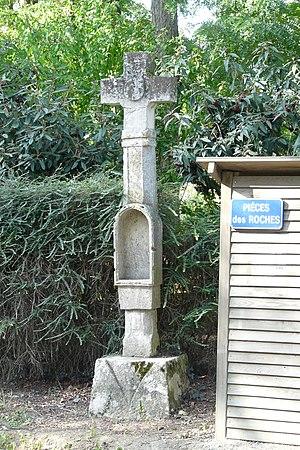
Cet article recense une partie des monuments historiques de la Vienne, en France.